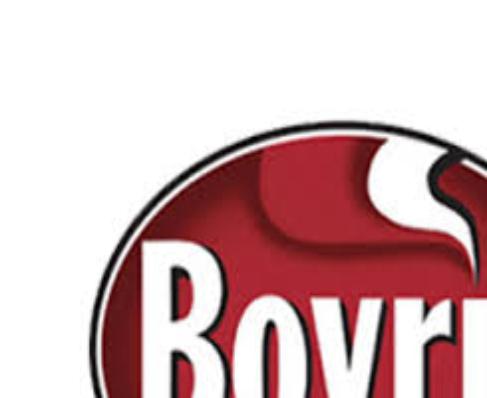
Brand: Bovril
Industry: Food